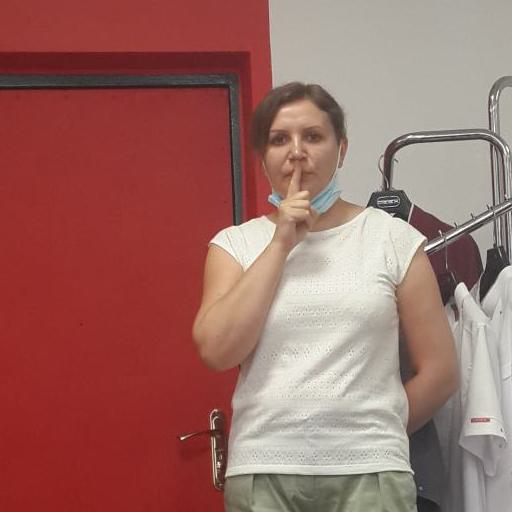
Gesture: mute